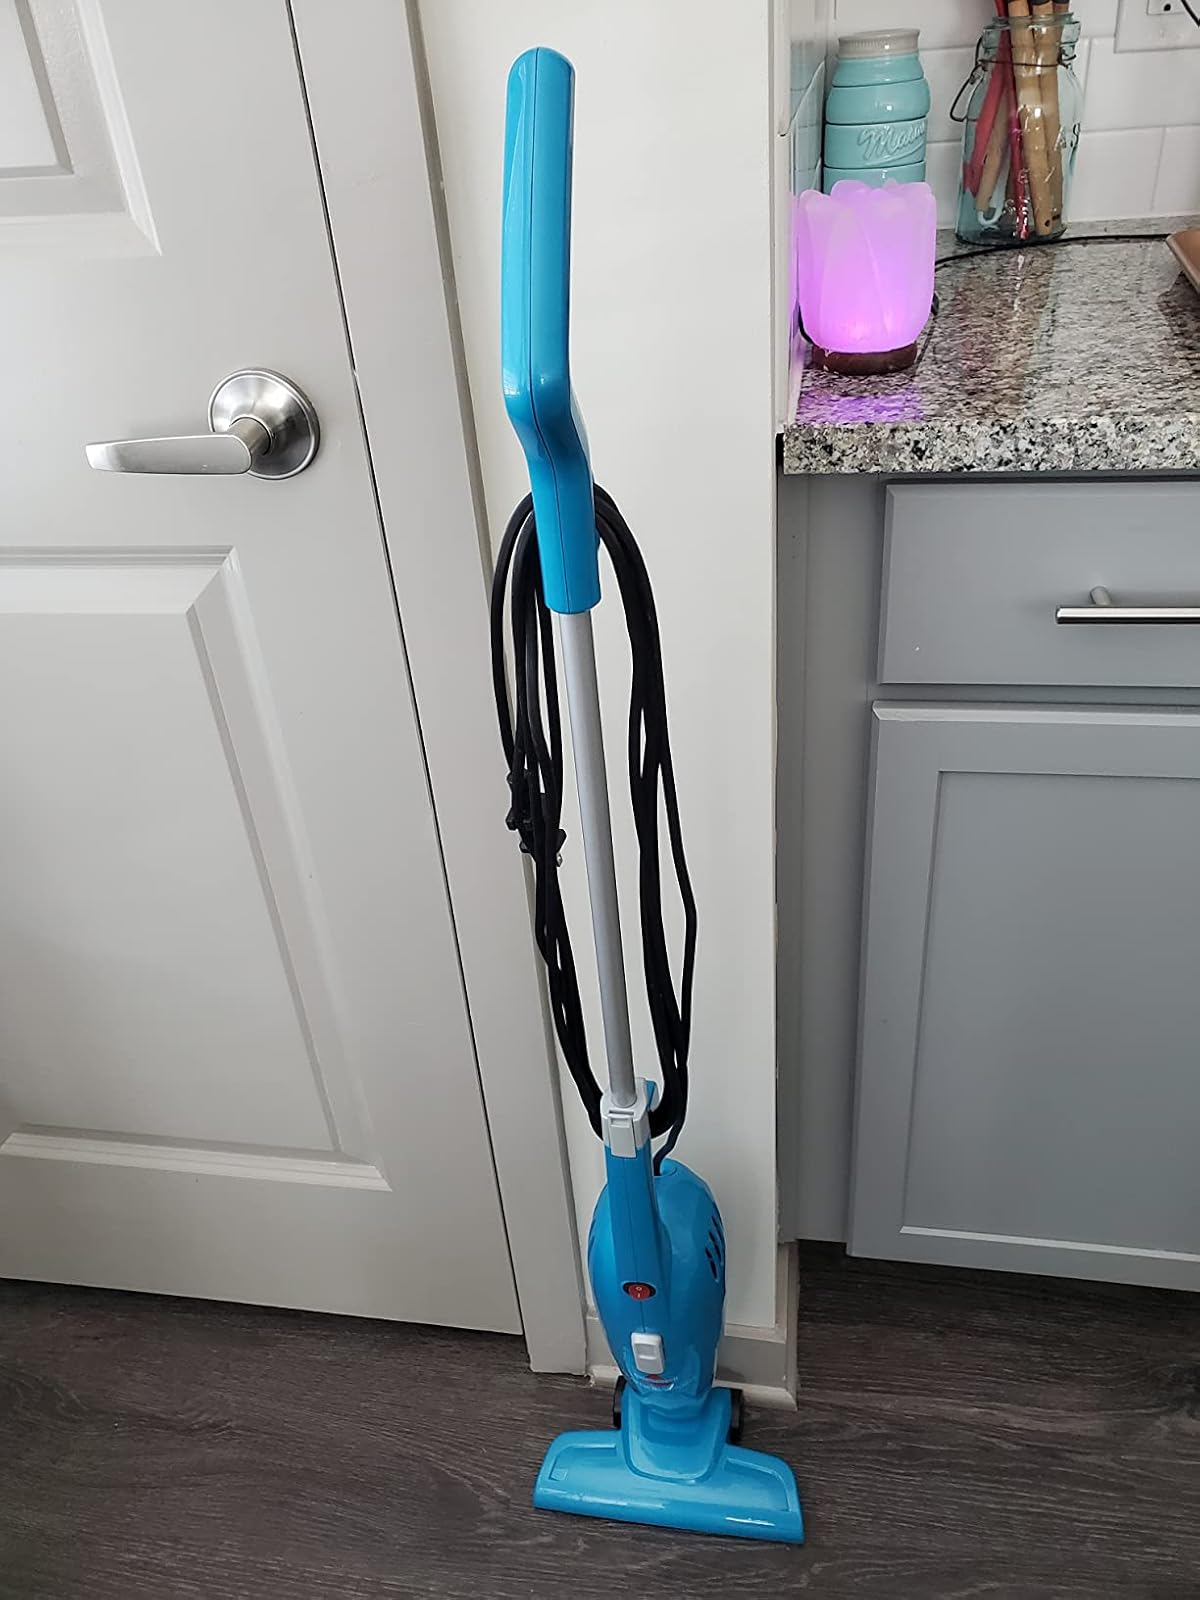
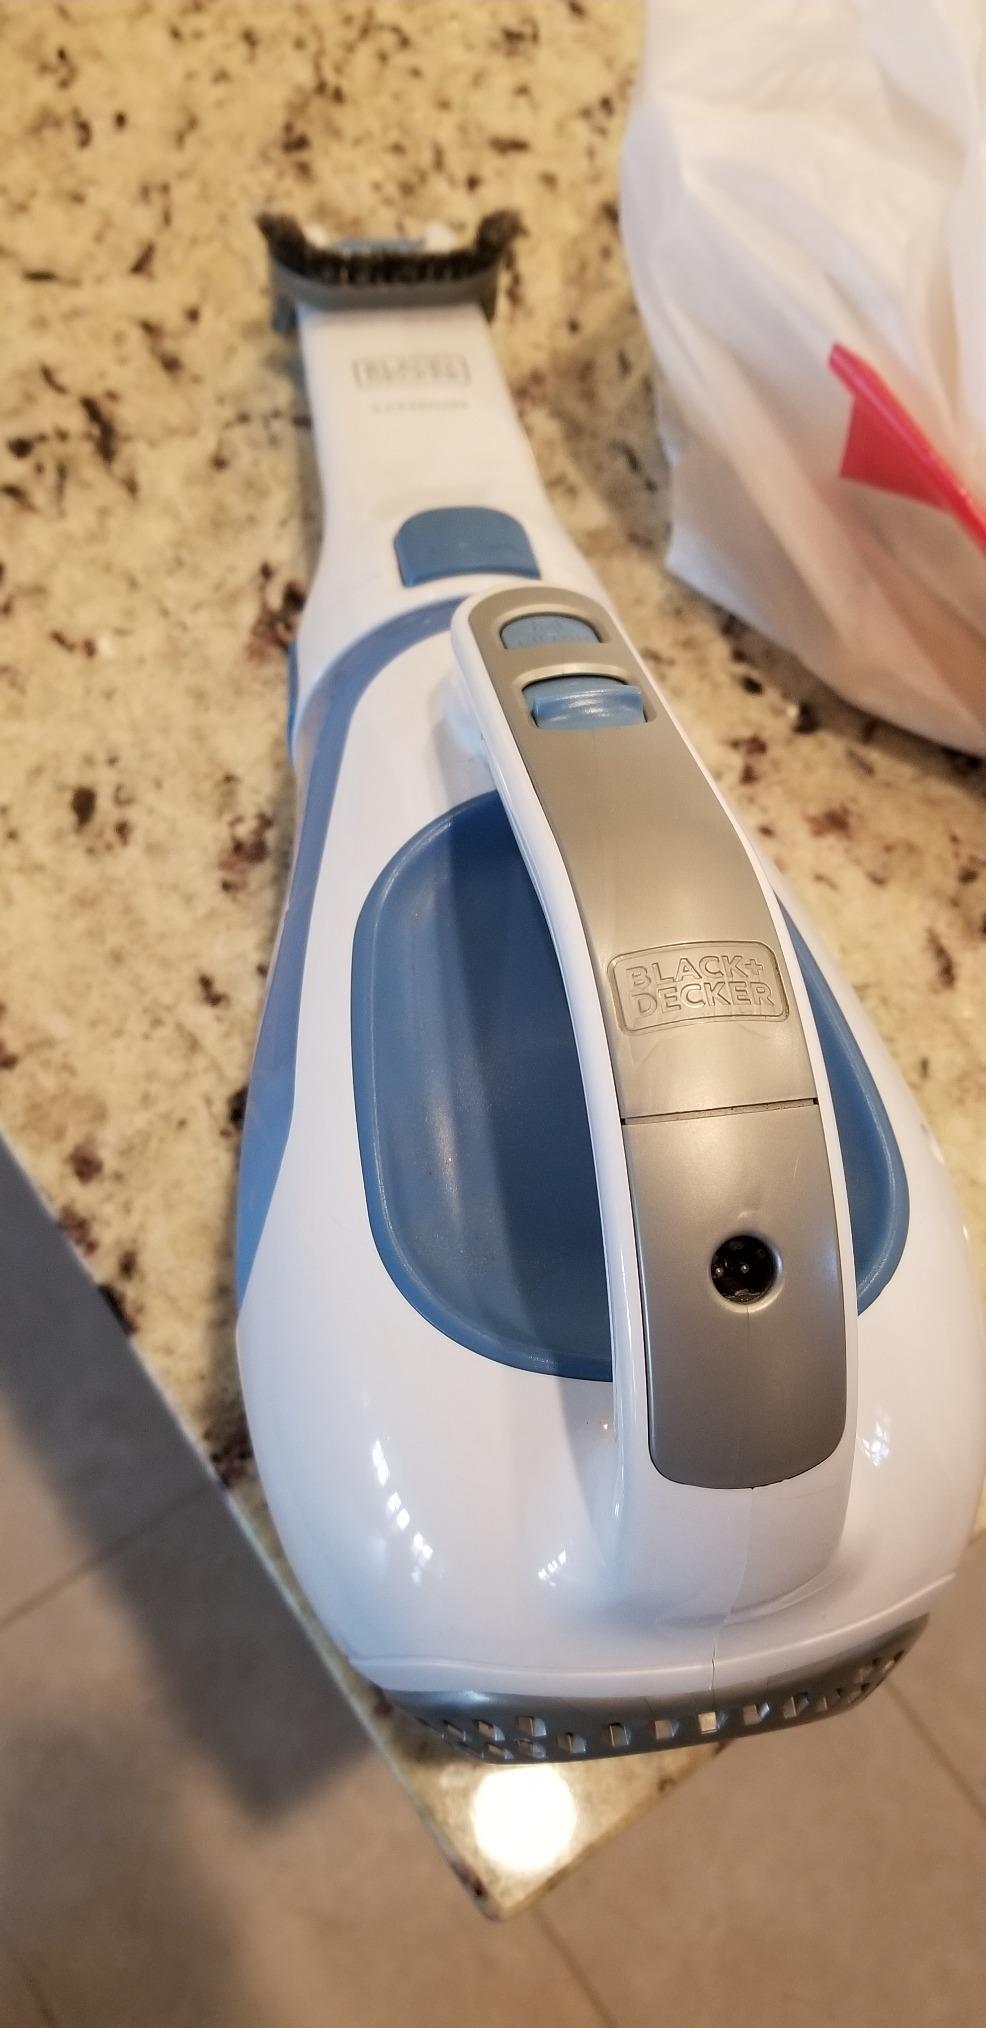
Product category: items_vacuum
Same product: no